That Malicious Age

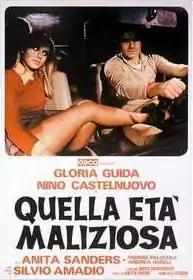

That Malicious Age is a 1975 Italian erotic drama film co-written and directed by Silvio Amadio. It features Nino Castelnuovo and Gloria Guida.